Regatta in Venice

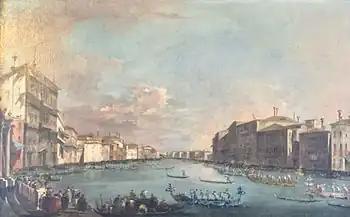
"Regatta in Venice" (c. 1770) by Francesco Guardi

Regatta in Venice is a small oil-on canvas-painting executed c. 1770 by the Italian painter Francesco Guardi. It is now in The Frick Collection, New York. The painting was gifted to the museum by Helen Clay Frick, the daughter of Henry Clay Frick, who founded the Frick Collection. Its dimensions are 48.6 x 78.4 cm.